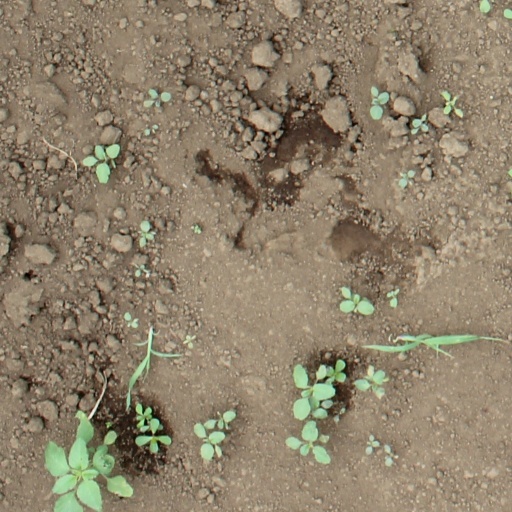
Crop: soybean